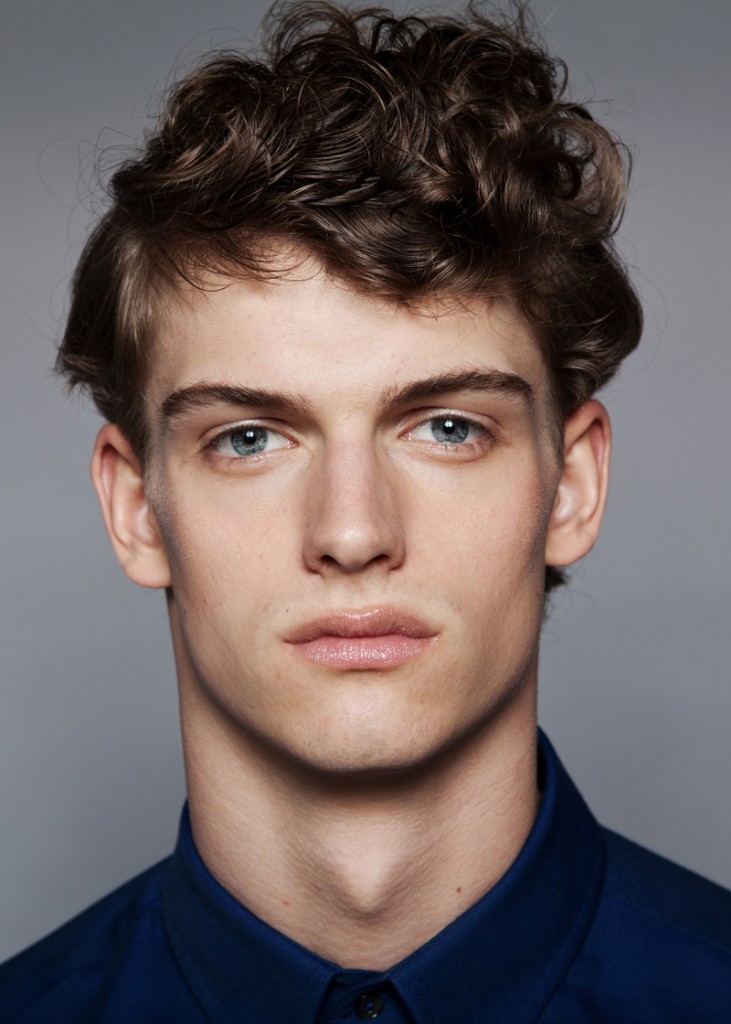
Gender: men